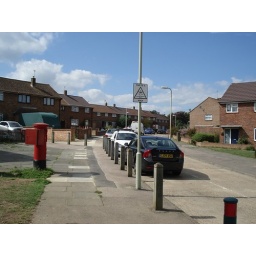
the road near the bus stop infront the park/school